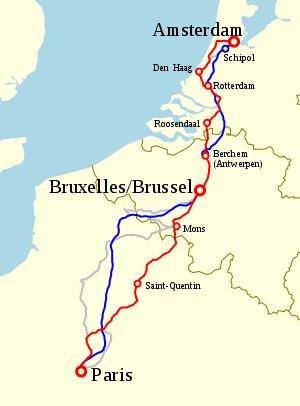
La HSL-Zuid est une ligne à grande vitesse néerlandaise, longue de 130 kilomètres et reliant l'aéroport d'Amsterdam-Schiphol à la frontière belge. Sa mise en service a lieu partiellement dans le courant de l'année 2009, avec une cérémonie d'ouverture le 6 septembre, puis totalement le 13 décembre suivant avec une vitesse limitée sur la partie nord du tracé entre Rotterdam et Schiphol à 160 km/h. Elle est utilisée par des Thalys assurant la liaison de Paris à Bruxelles et Amsterdam. Elle est brièvement utilisée par les trains intérieurs Fyra de la High Speed Alliance entre décembre 2012 et janvier 2013.